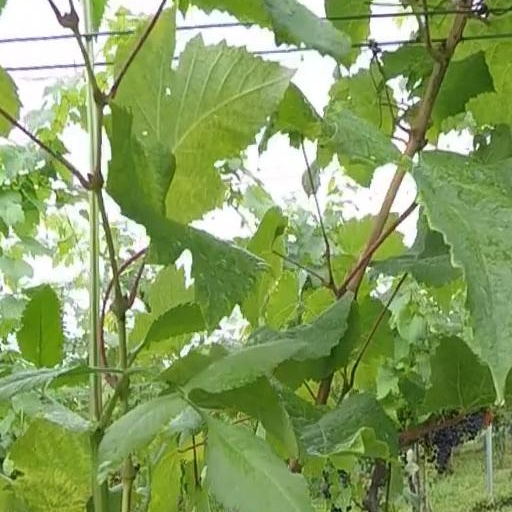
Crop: grape